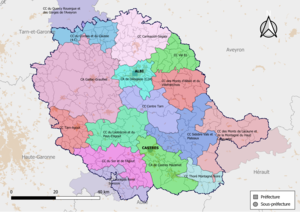
Carte des intercommunalités du département du Tarn, France. Composition au 1er janvier 2019.
Le Tarn est un département français de la région Occitanie, traversé par la rivière Tarn qui lui a donné son nom. L'Insee et la Poste lui attribuent le code 81. Les habitants sont nommés les Tarnais et Tarnaises. La préfecture est Albi, et l'unique sous-préfecture est Castres. Le département fait partie de l'académie de Toulouse sur le plan scolaire et dépend de la cour d'appel de Toulouse sur le plan judiciaire.
Depuis le 1ᵉʳ janvier 2017, le département du Tarn compte 14 établissements publics de coopération intercommunale à fiscalité propre dont le siège est dans le département, dont 2 qui sont interdépartementaux. Par ailleurs 15 communes sont groupées dans 2 intercommunalités dont le siège est situé hors département.